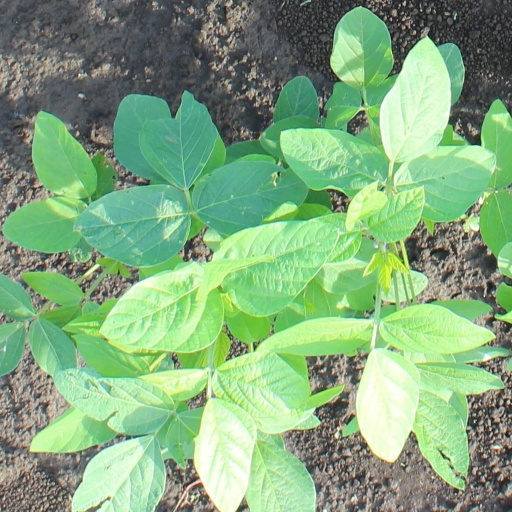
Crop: soybean